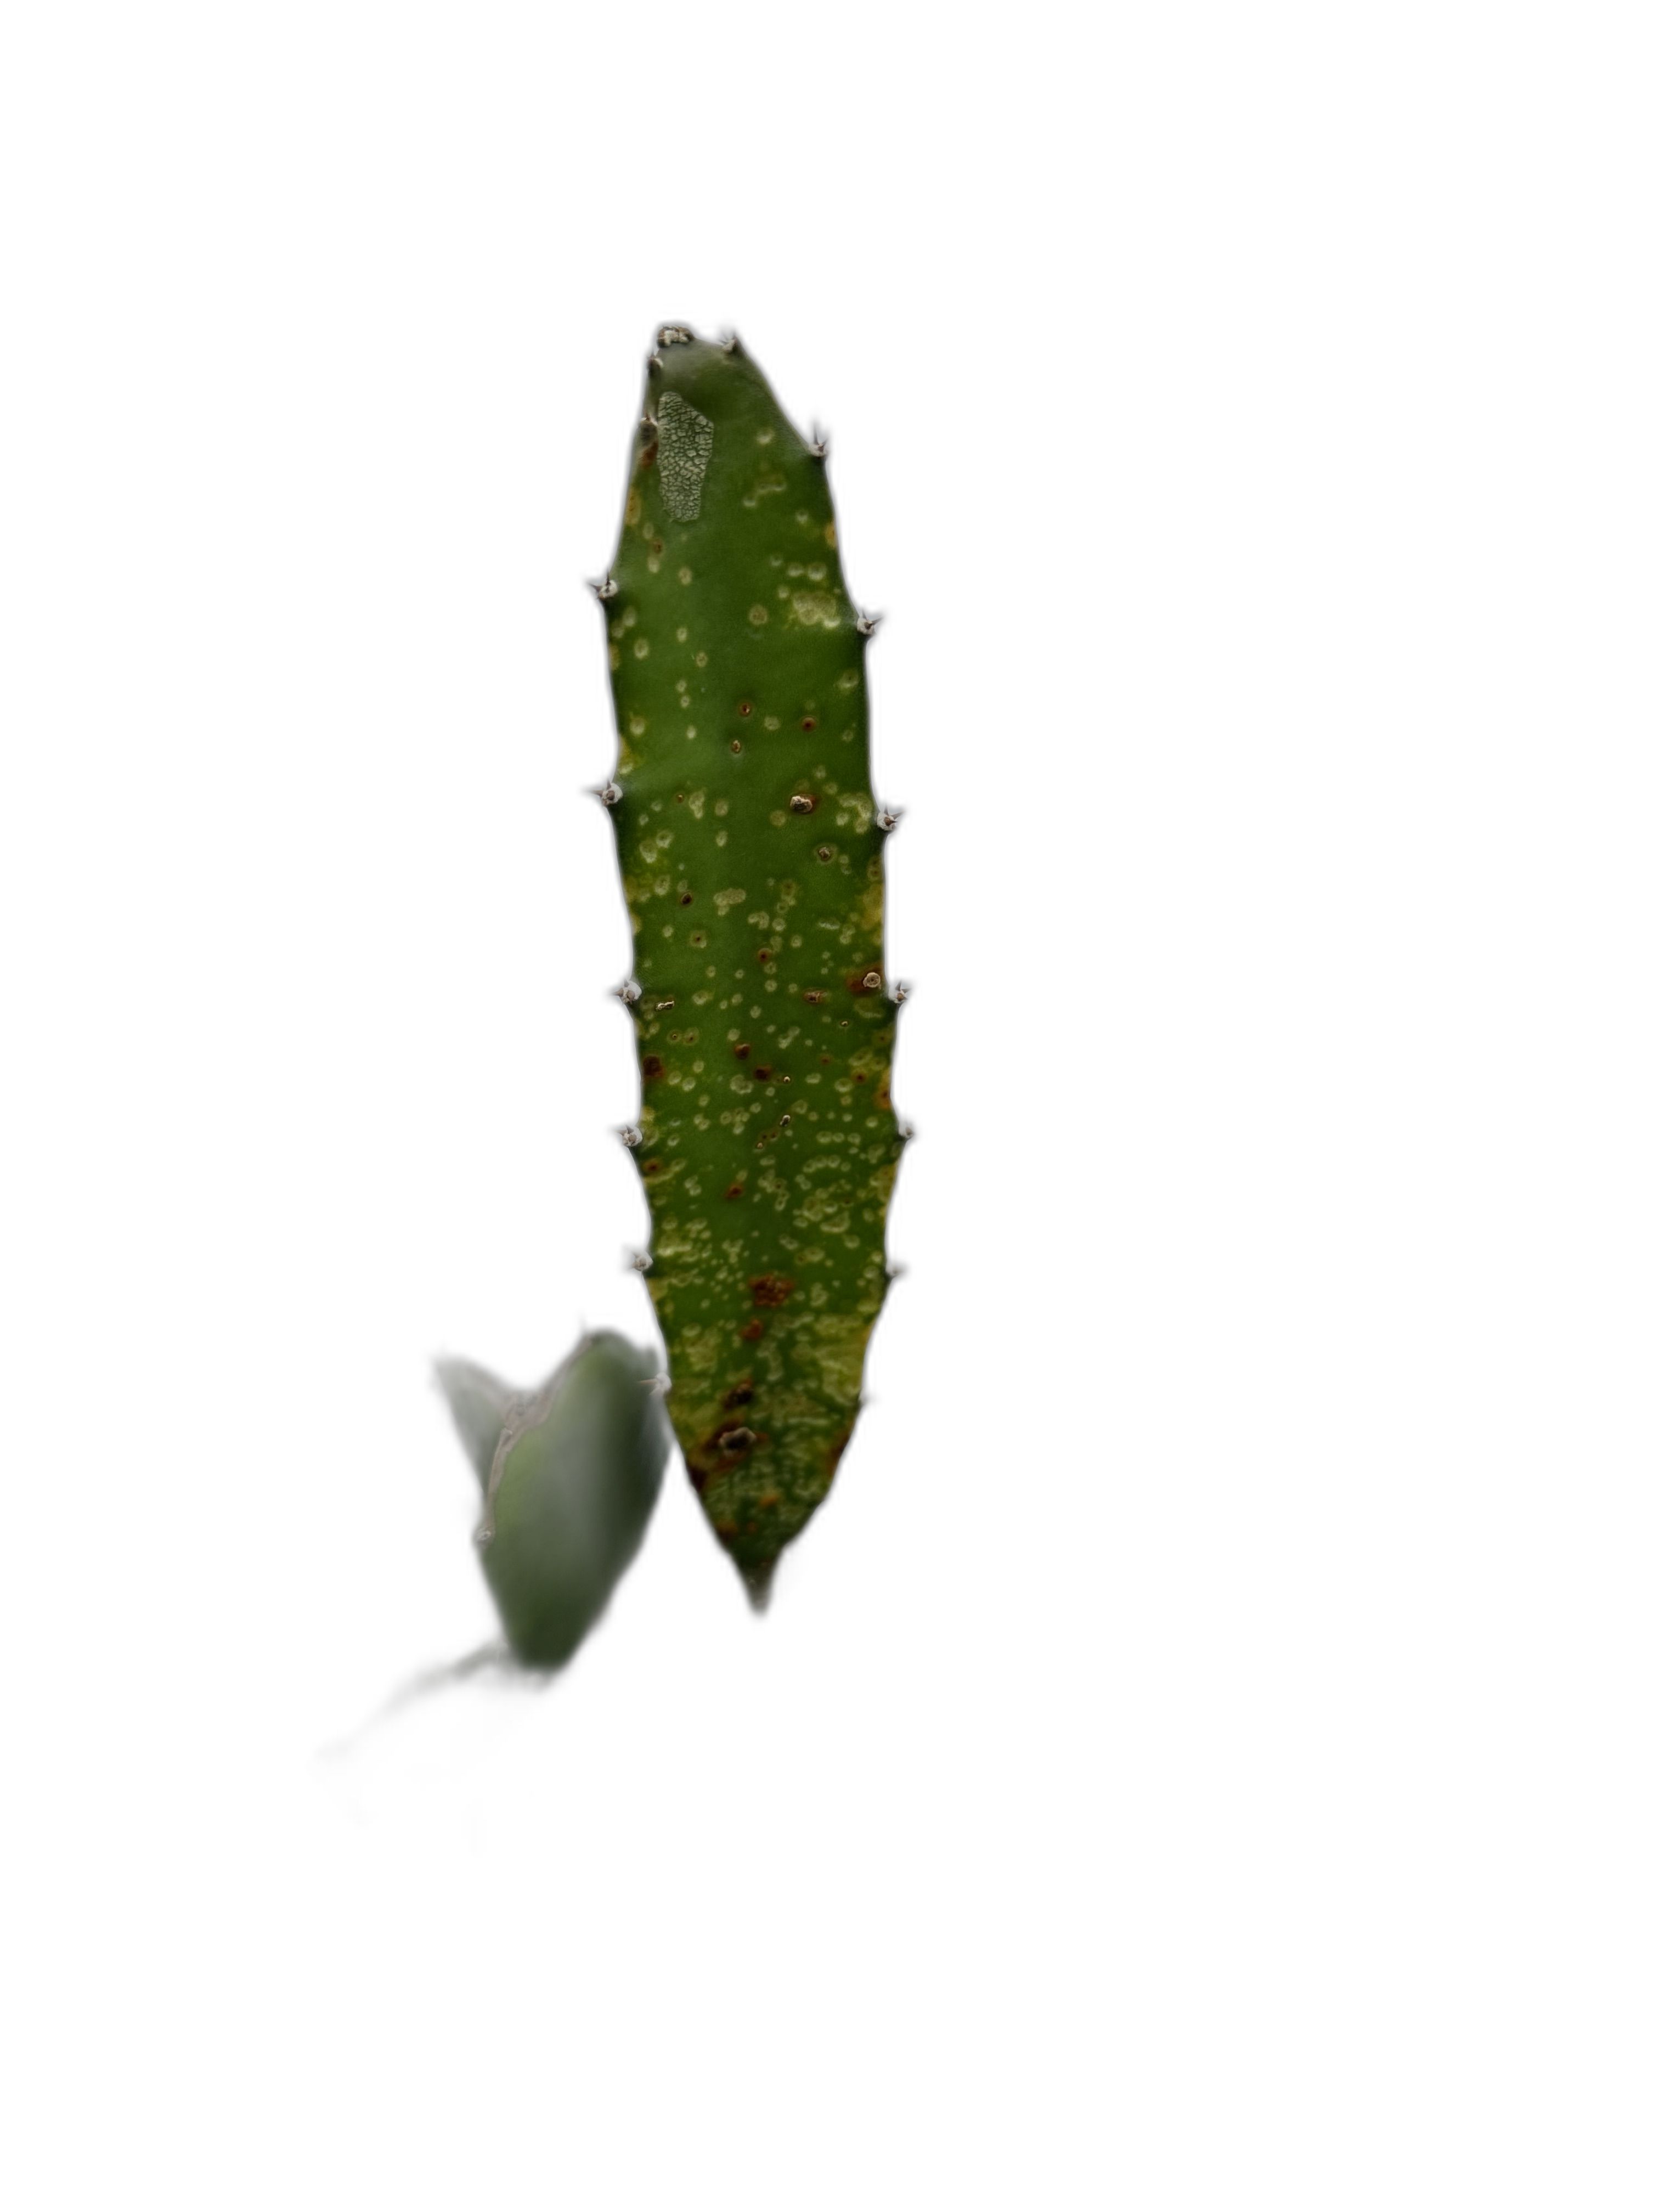
Label: Bad leaf